Aleksander Barkov

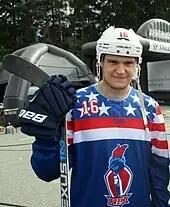
Barkov playing street hockey in Tampere in July 2016.

During the 2016 off-season, the Panthers made multiple moves to improve the team, including signing newly acquired Keith Yandle and Huberdeau to lengthy contracts. Yandle, who had been acquired from the New York Rangers, was expected to join Barkov, Jágr, and Huberdeau on the Panthers top powerplay unit. However, before the start of the 2016–17 season, Huberdeau suffered an ankle injury during a preseason game and was expected to miss 3–4 months. He was subsequently replaced on the top line with a recent free agent signing Jonathan Marchessault. Despite this loss, Barkov's line continued to thrive throughout October. By 21 October, Barkov and Marchessault were tied for the team lead in goals, assists, and points. However, Barkov soon experienced a goalless drought and he went 21 games without scoring a goal. He broke this drought by scoring the game-winning goal in overtime to lift the Panthers over the Detroit Red Wings. This immediately sparked an offensive increase, and he posted nine points in nine games after starting the season with 11 points in 20 games. By 14 December, Barkov tied with Marchessault for the team lead in points, while also ranking first among team forwards in both shots and game-winning goals. Although Barkov continued to produce points, at the end of December it was revealed that he had been playing through an injury and was expected to miss two to three weeks. At the time of the injury, he had an active five-game point streak and led the team with 27 points through 36 games. Barkov ended up missing 15 games with a back injury before returning with Huberdeau for a game against the Anaheim Ducks on 3 February 2017. Barkov made an immediate impact following his return by scoring two goals in his first three games back. This soon increased to five goals and three assists for eight points over six games. Although upper-body injury in April ended Barkov's season early, he finished the season ranking second on the team in points (52), third in goals (21), and second in game-winning goals (5) despite being limited to 61 games.